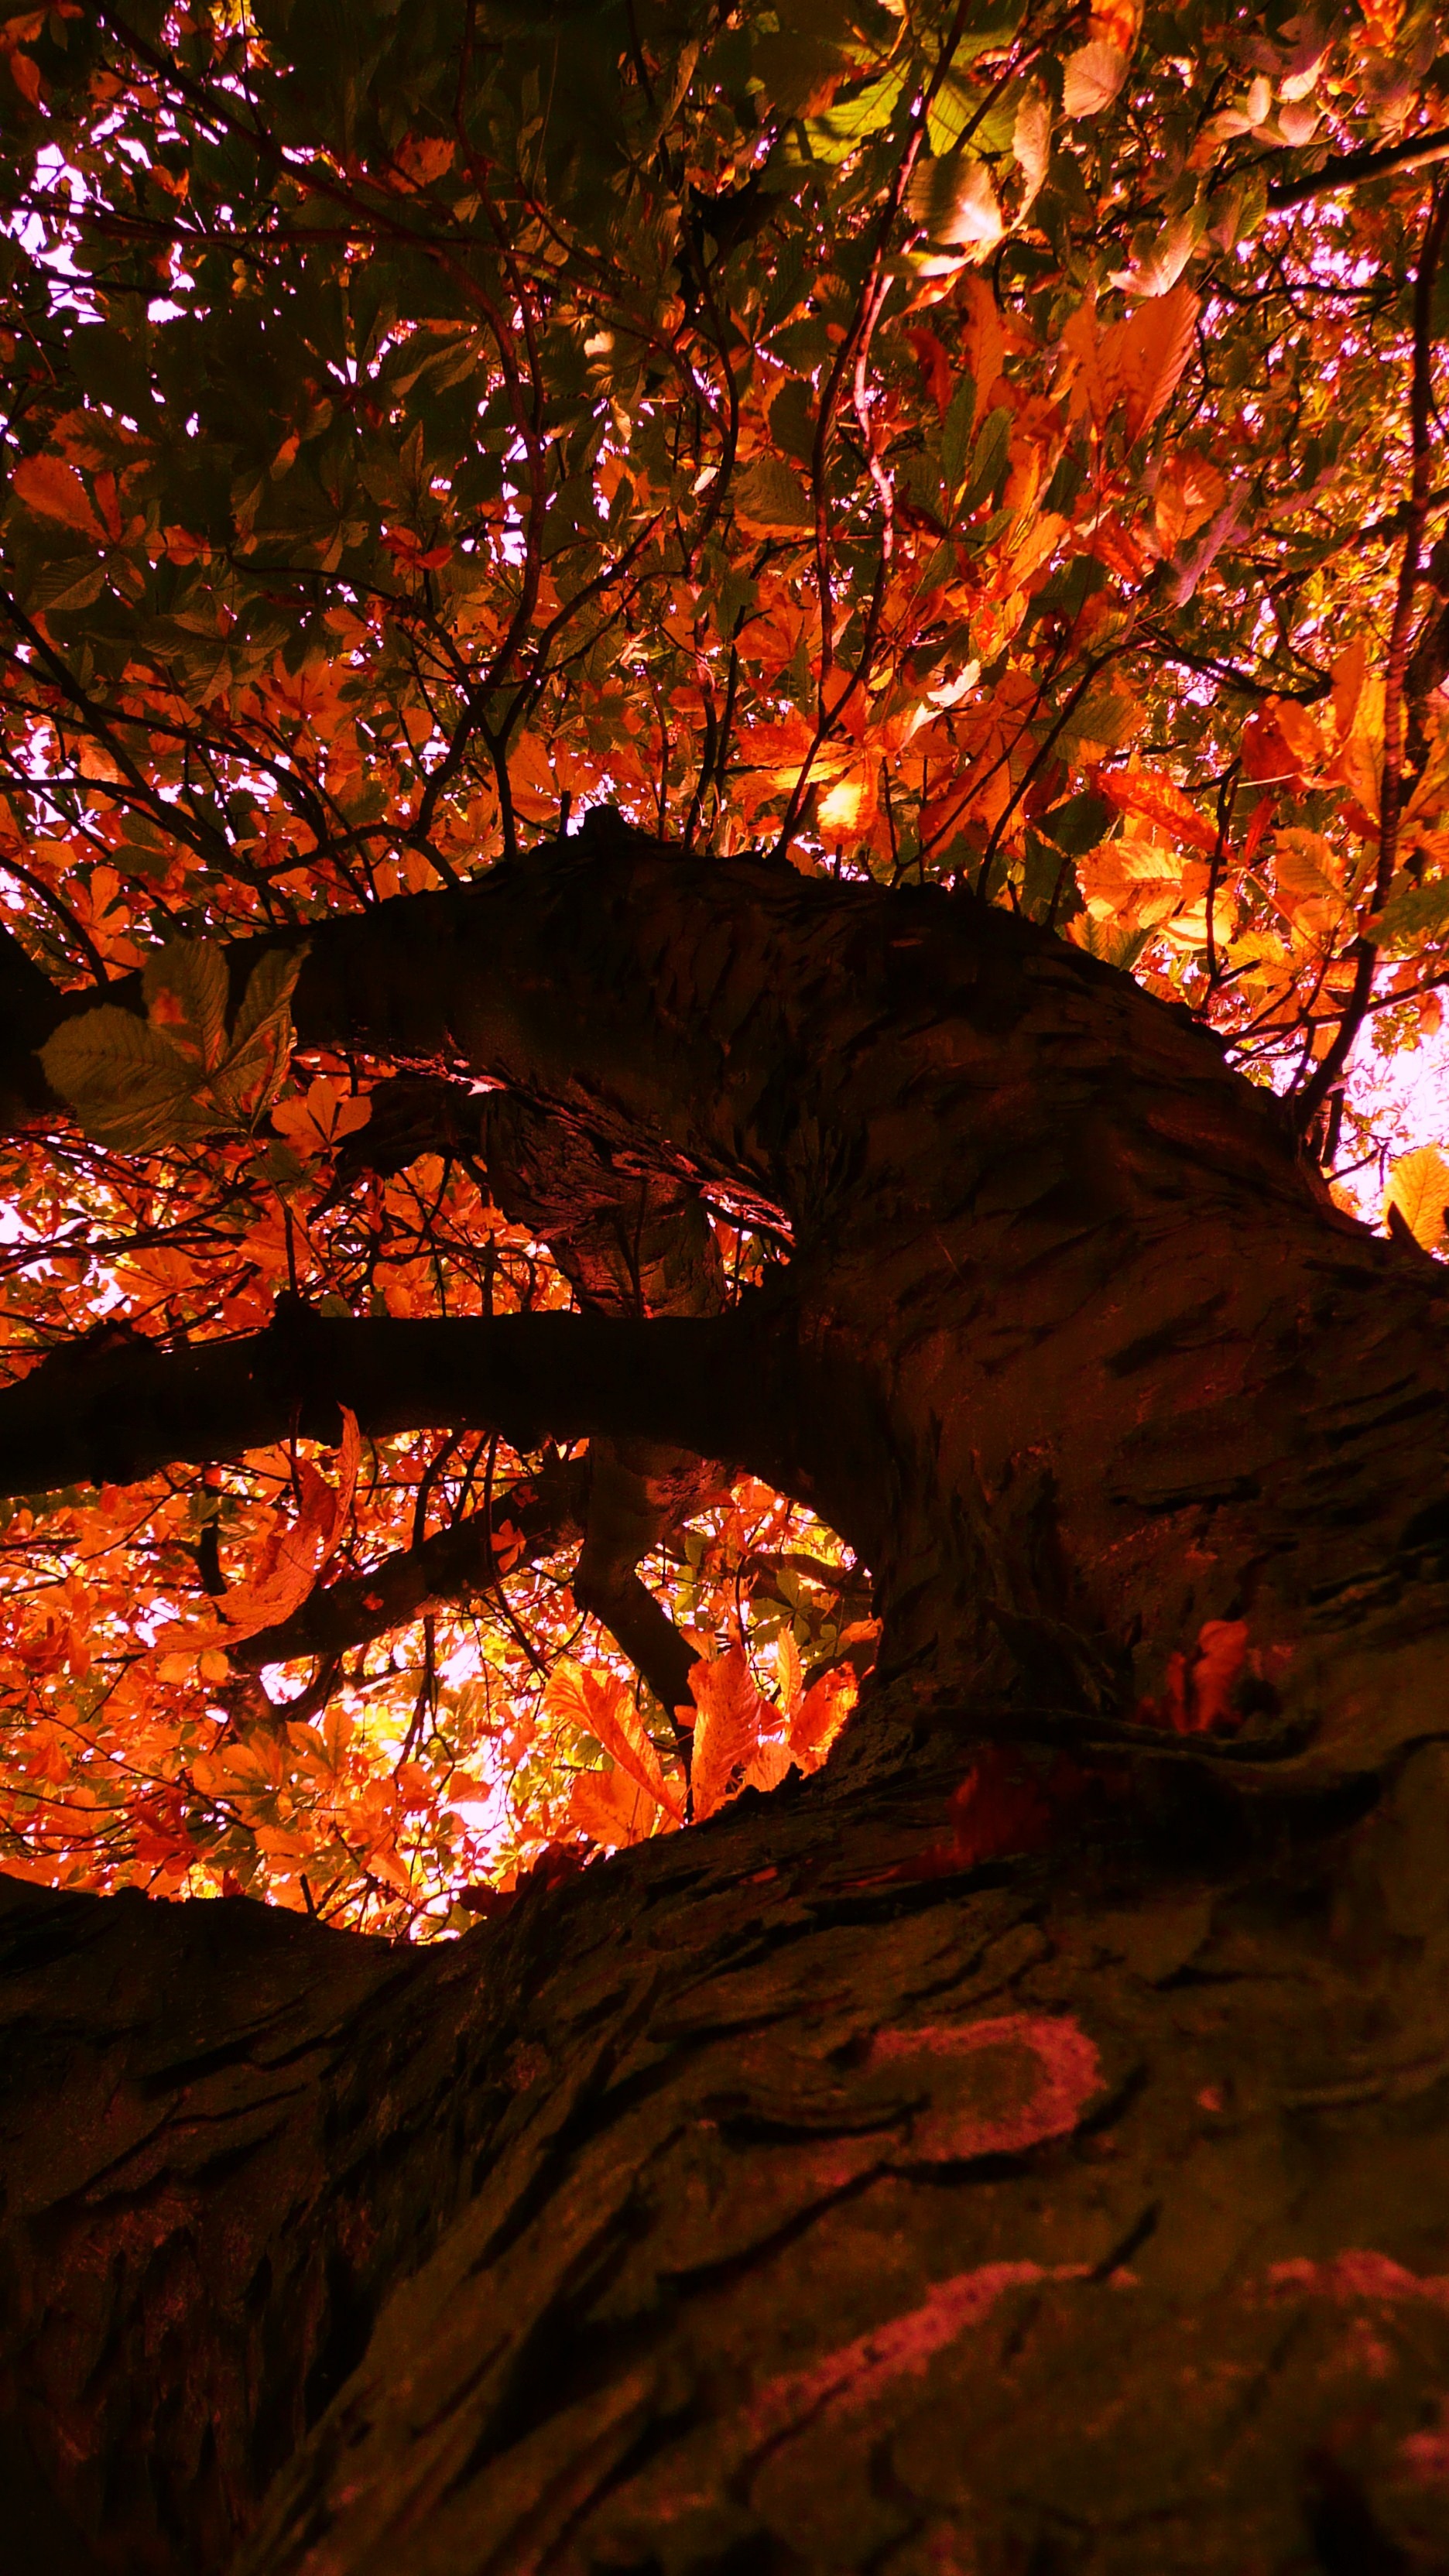
tree, branch, night, leaf, flower, trunk, environment, foliage, reflection, red, autumn, yellow, season, leaves, outdoors, woods, branches, woody plant